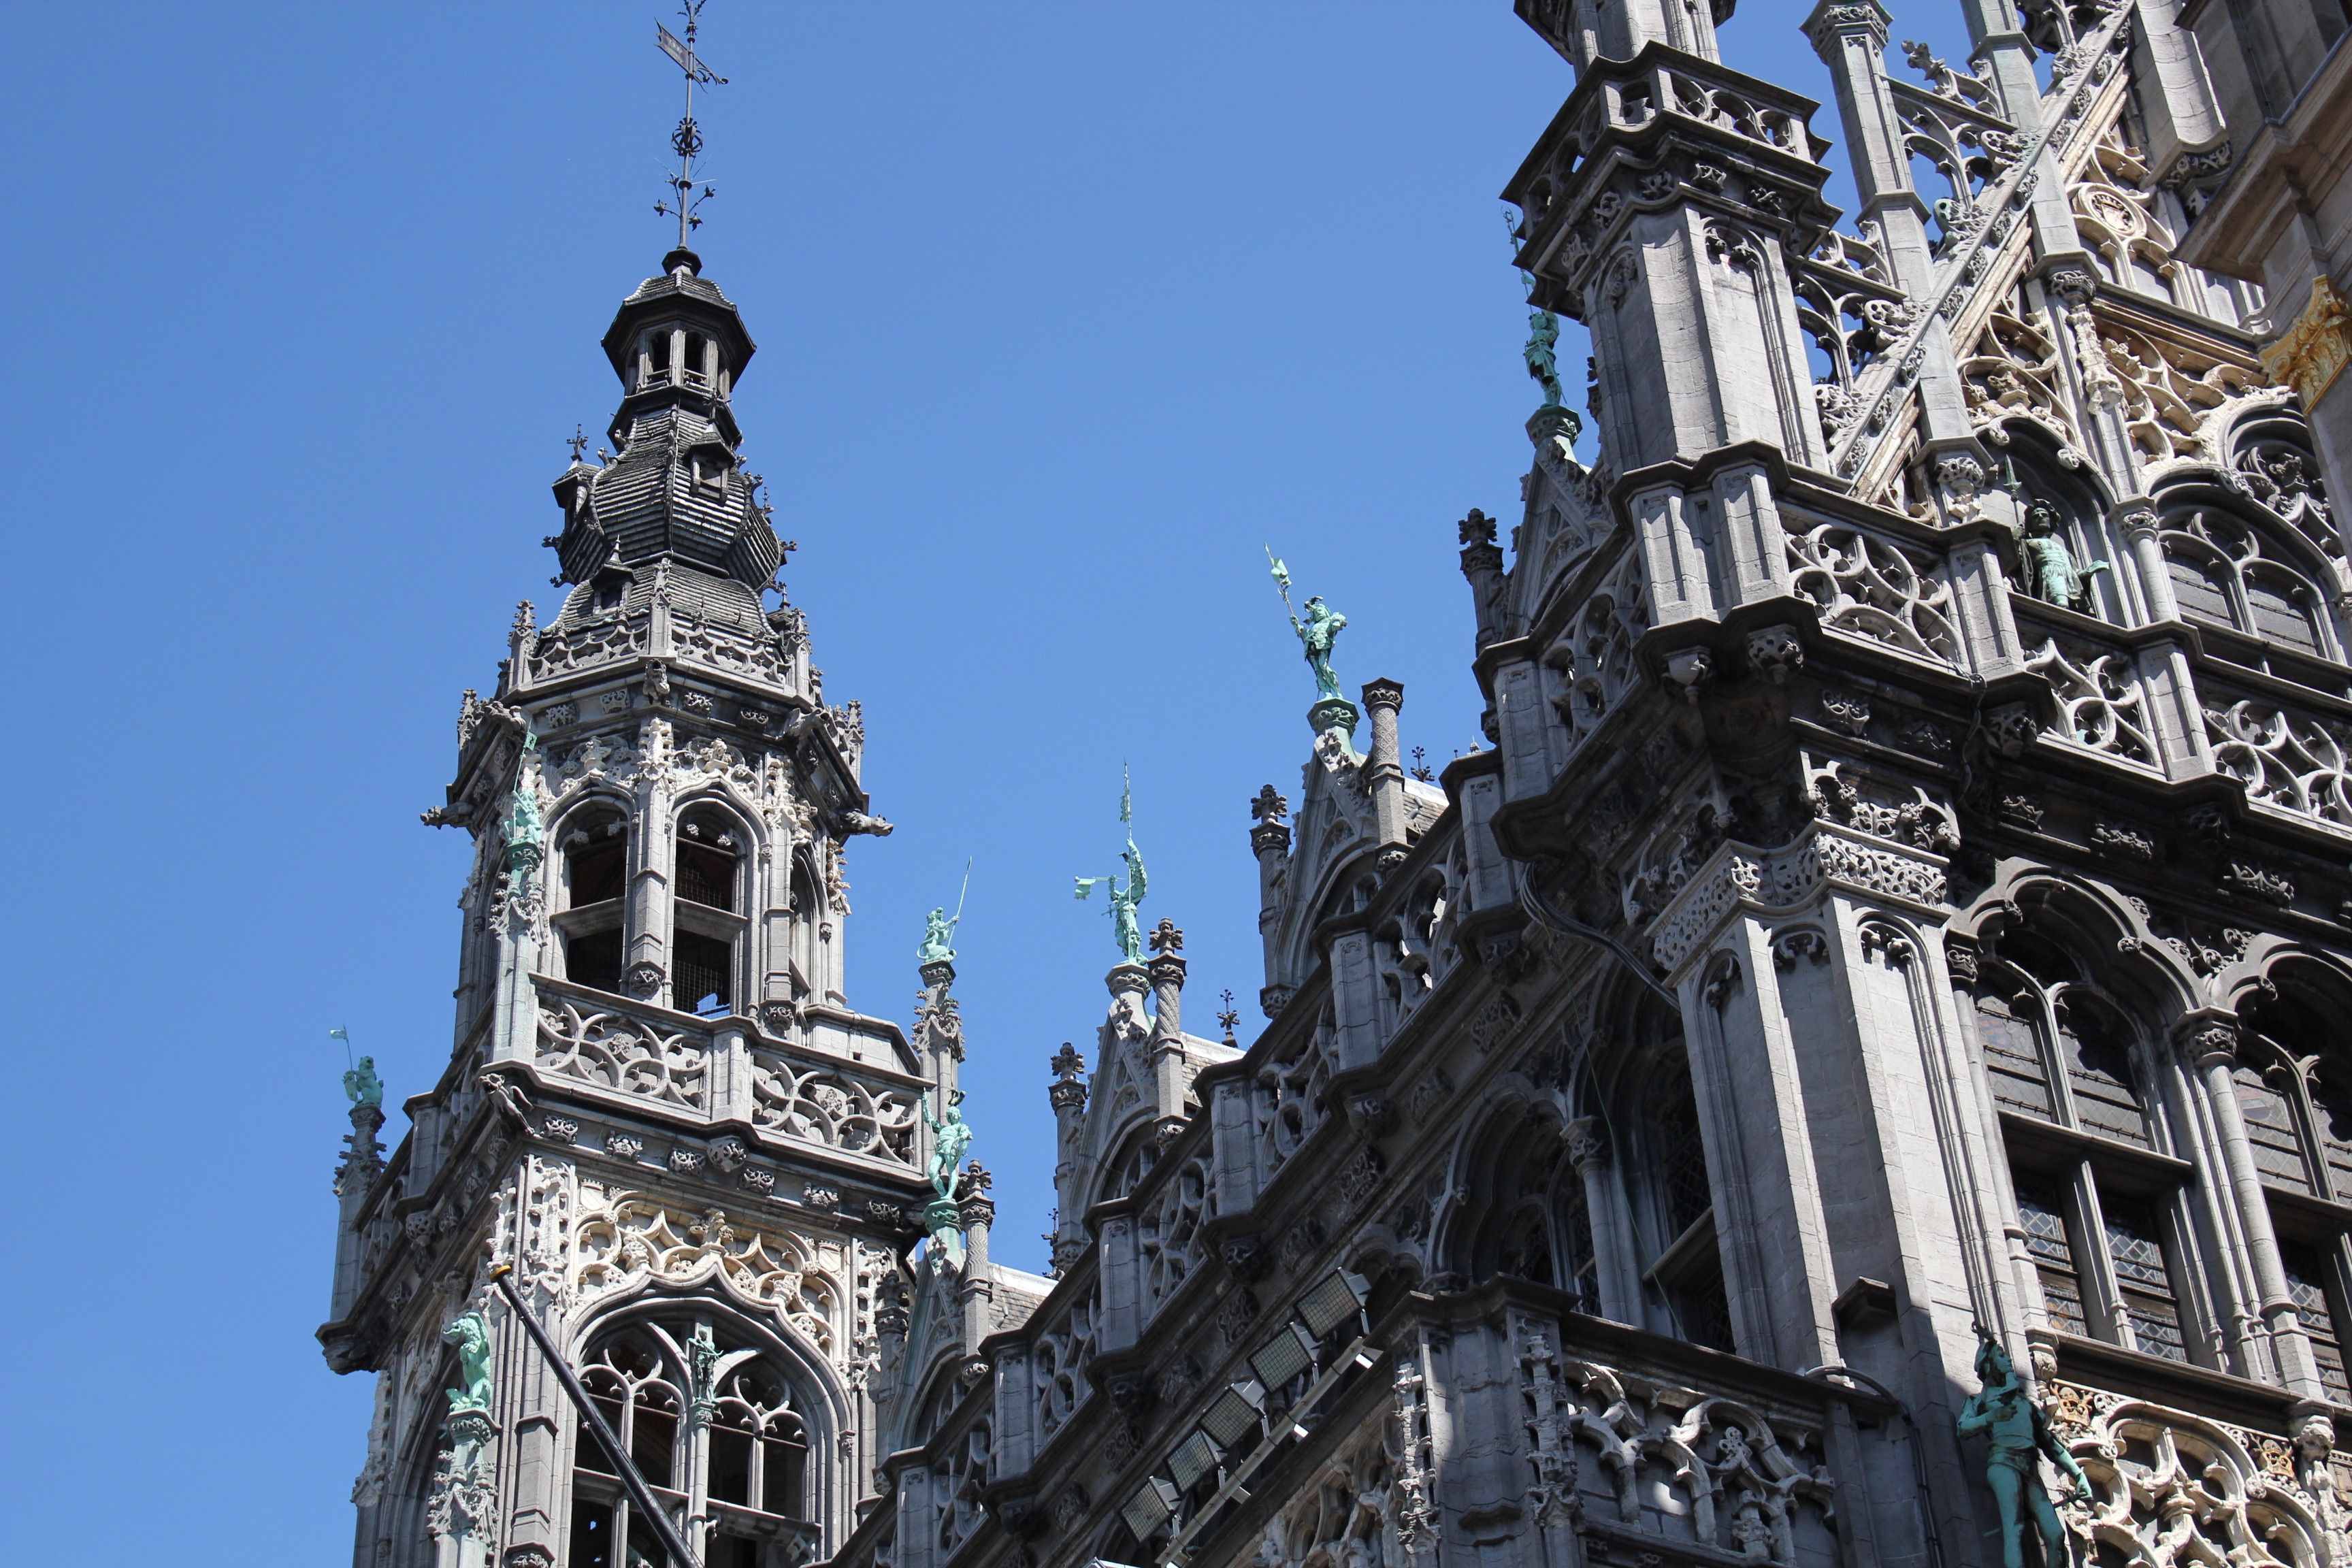
building, europe, tower, landmark, facade, church, cathedral, tourism, place of worship, clock tower, bell tower, belgium, spire, steeple, basilica, metropolis, gothic architecture